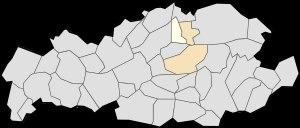
Pont-à-Vendin est une commune française située dans le département du Pas-de-Calais en région Hauts-de-France. Elle fait partie de la Communaupole de Lens-Liévin qui regroupe 36 communes et comptait 244 561 habitants en 2010. Elle est arrosée par la Deûle canalisée.